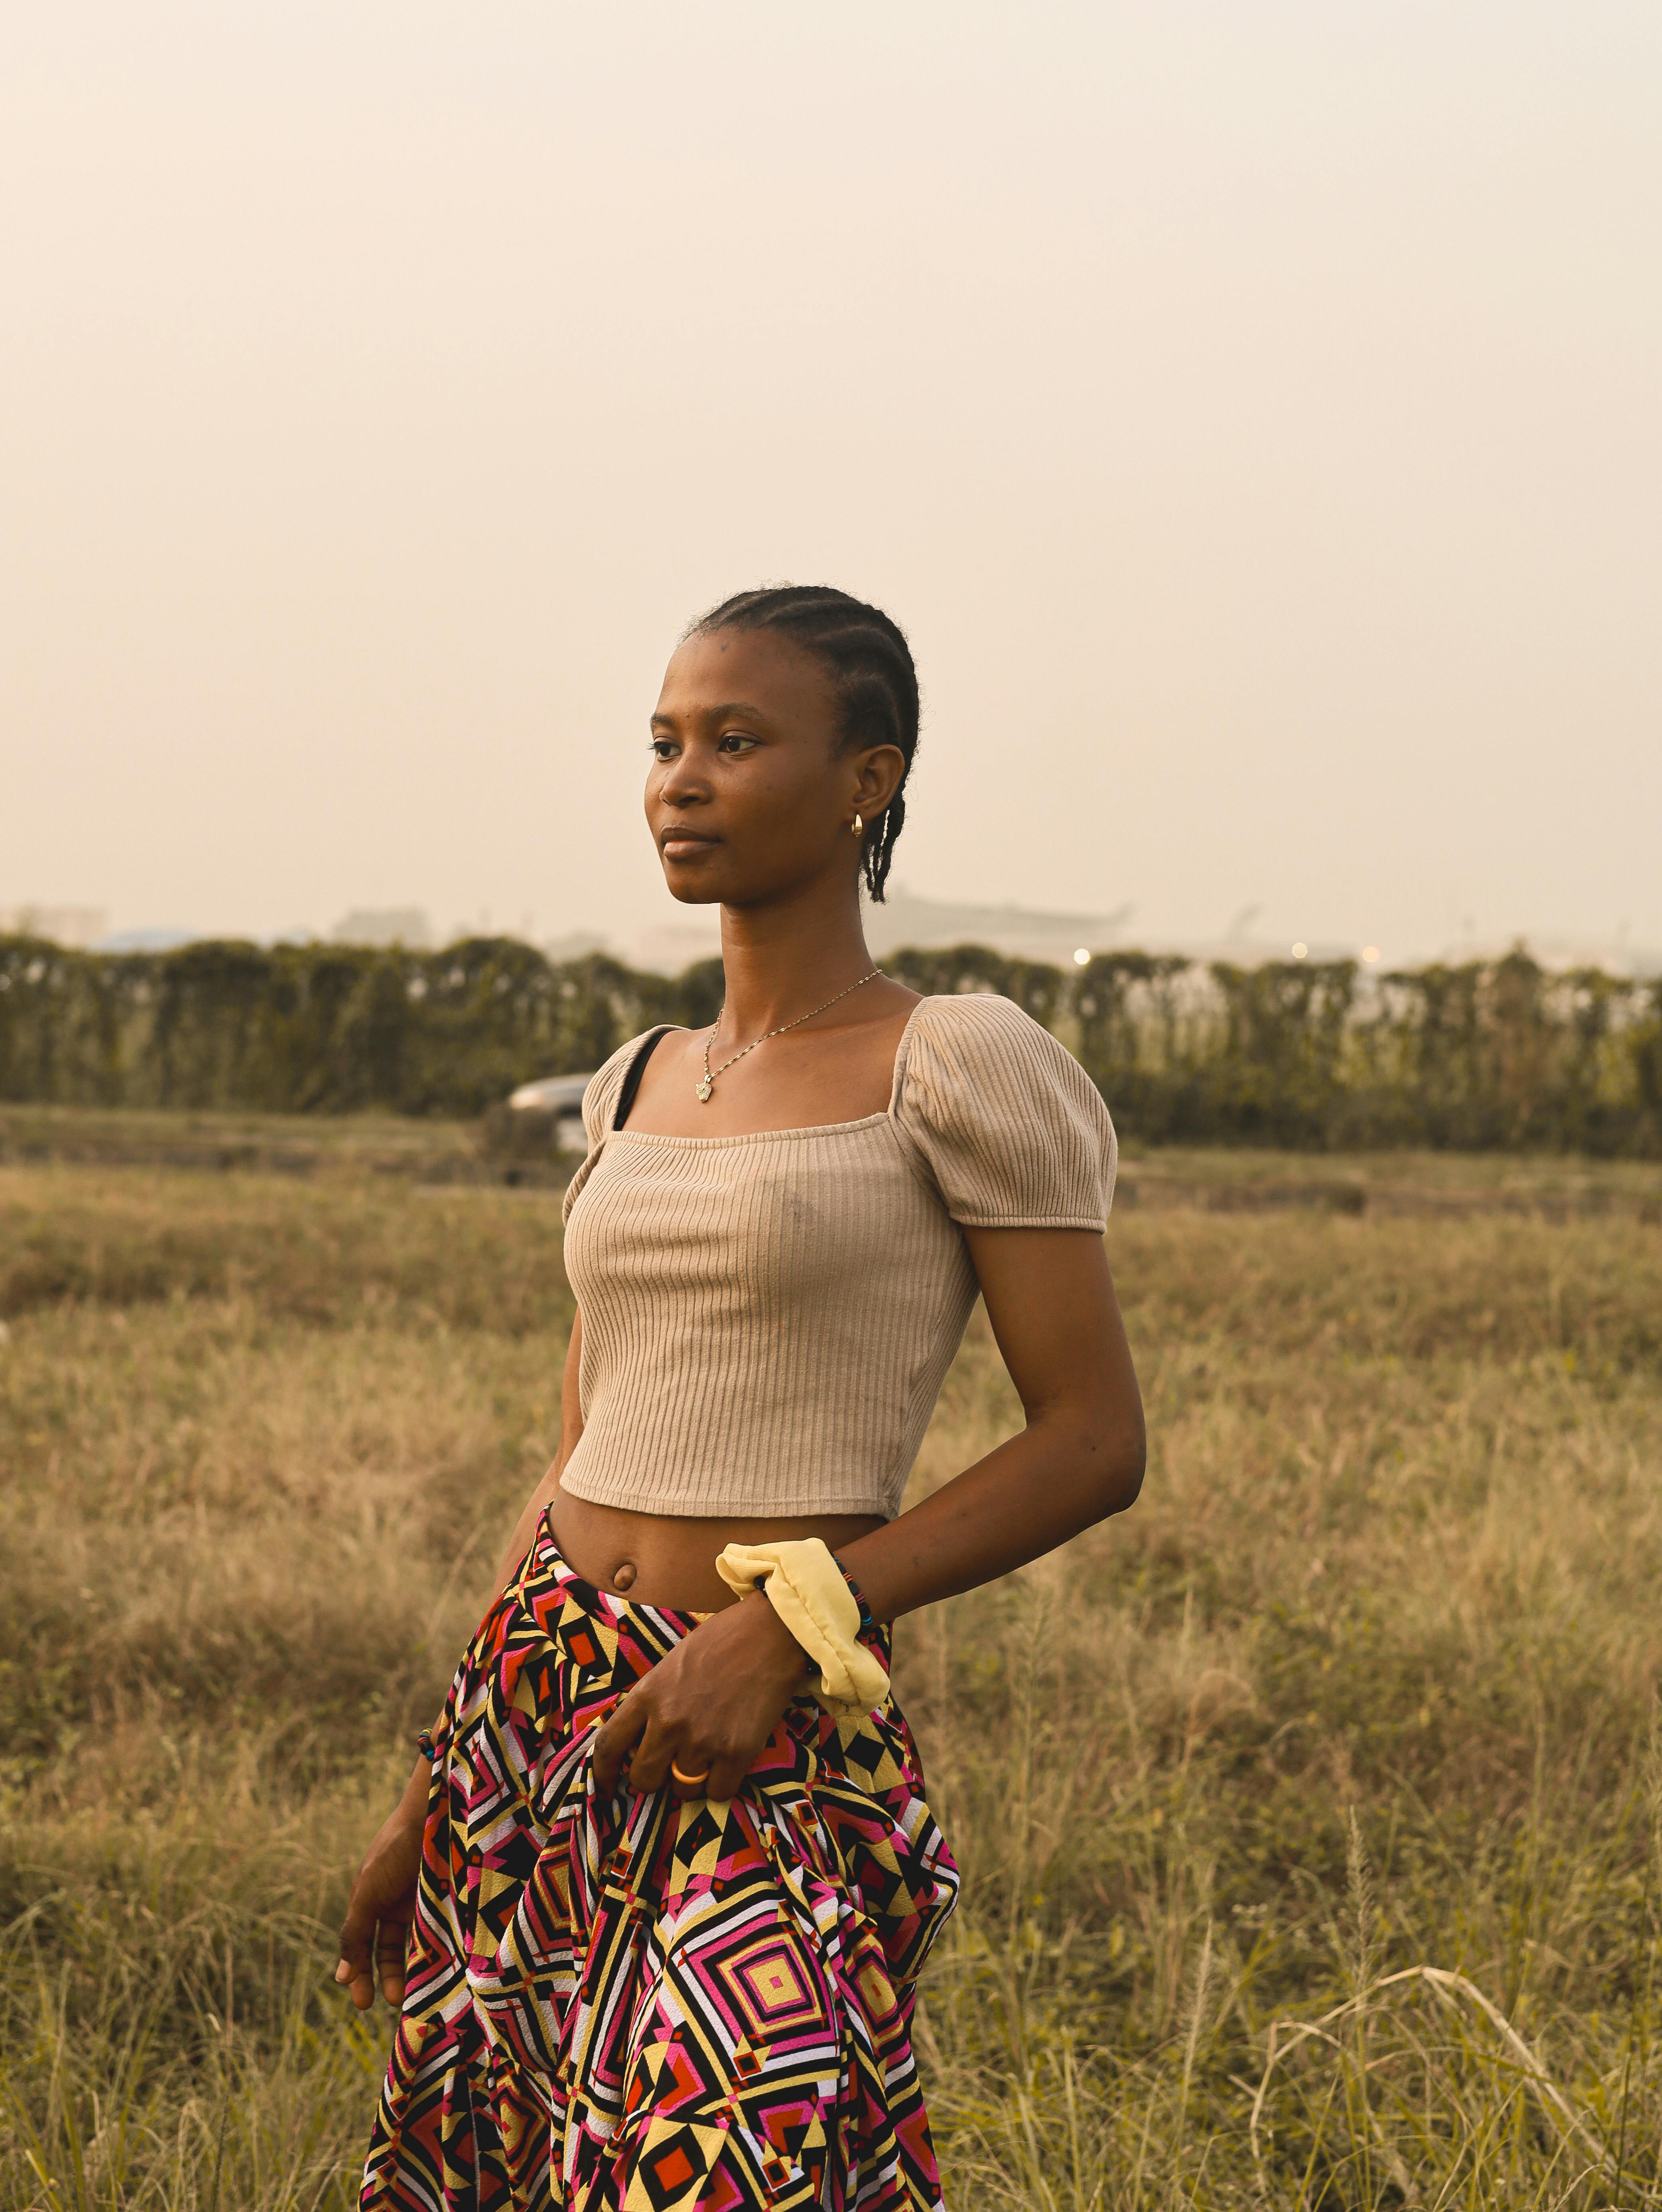
woman, beauty, fashion, neck, summer, brown, waist, torso, People in nature, abdomen, model, day dress, crop top, fashion model, earring, photo shoot, One piece garment, headpiece, afro, stomach